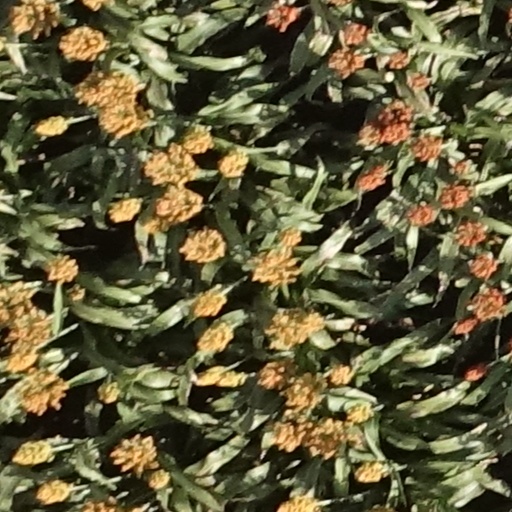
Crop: sorghum